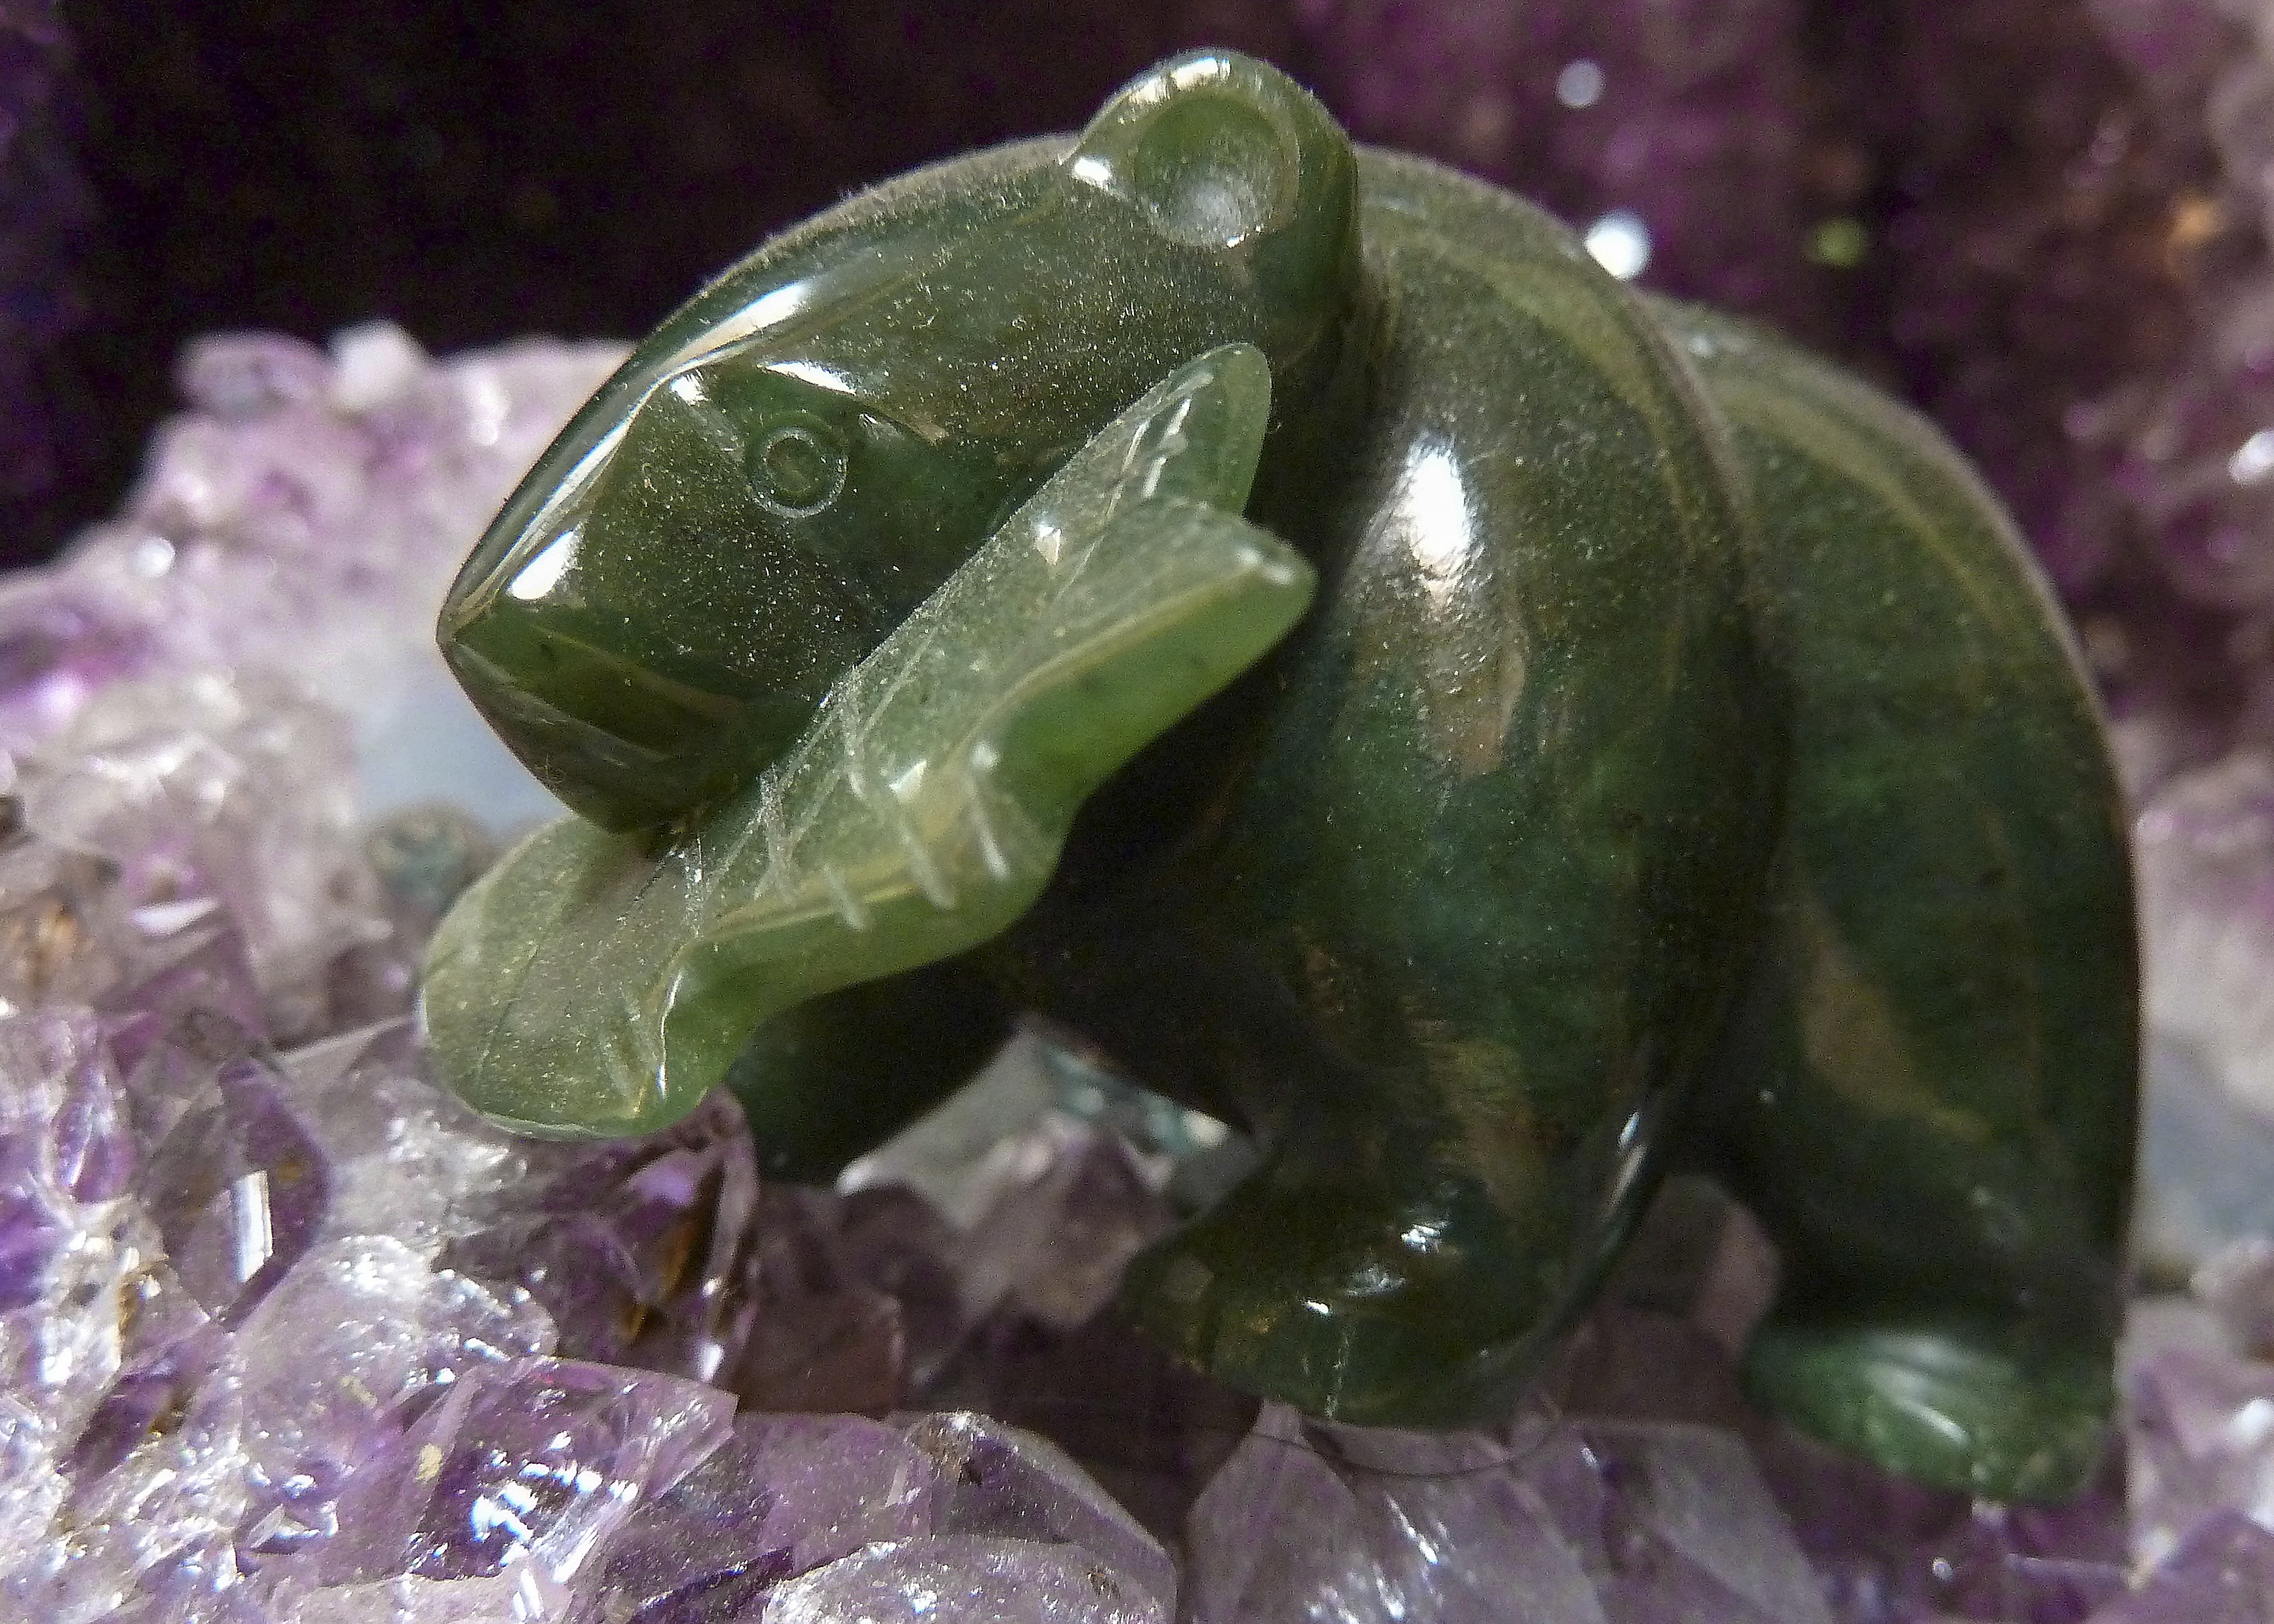
purple, bear, decoration, green, amphibian, fauna, sparkle, jewellery, art, design, amethyst, shiny, jade, gemstone, macro photography, fashion accessory, gem stone